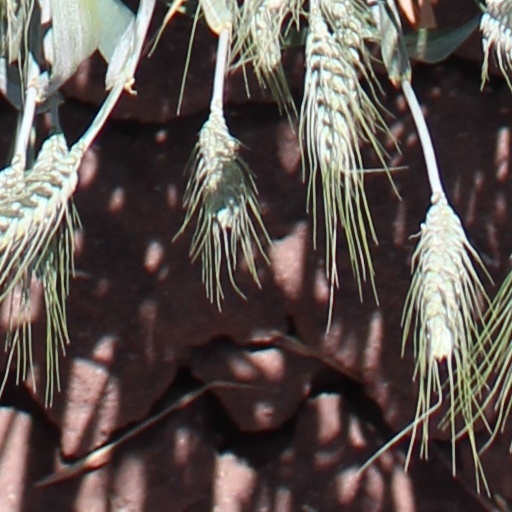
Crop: wheat